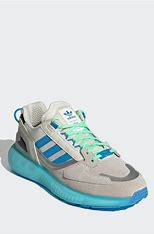
Brand: Adidas
Model: ZX 5K Boost